Ugo Cerletti

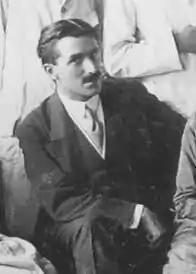
Cerletti in 1909 or 1910

Ugo Cerletti (26 September 1877 – 25 July 1963) was an Italian neurologist who discovered the method of electroconvulsive therapy (ECT) used in psychiatry. Electroconvulsive therapy is a therapy in which electric current is used to provoke a seizure for a short duration. This therapy is used in an attempt to treat certain mental disorders, and may be useful when other possible treatments have not, or cannot, cure the person of their mental disorder.